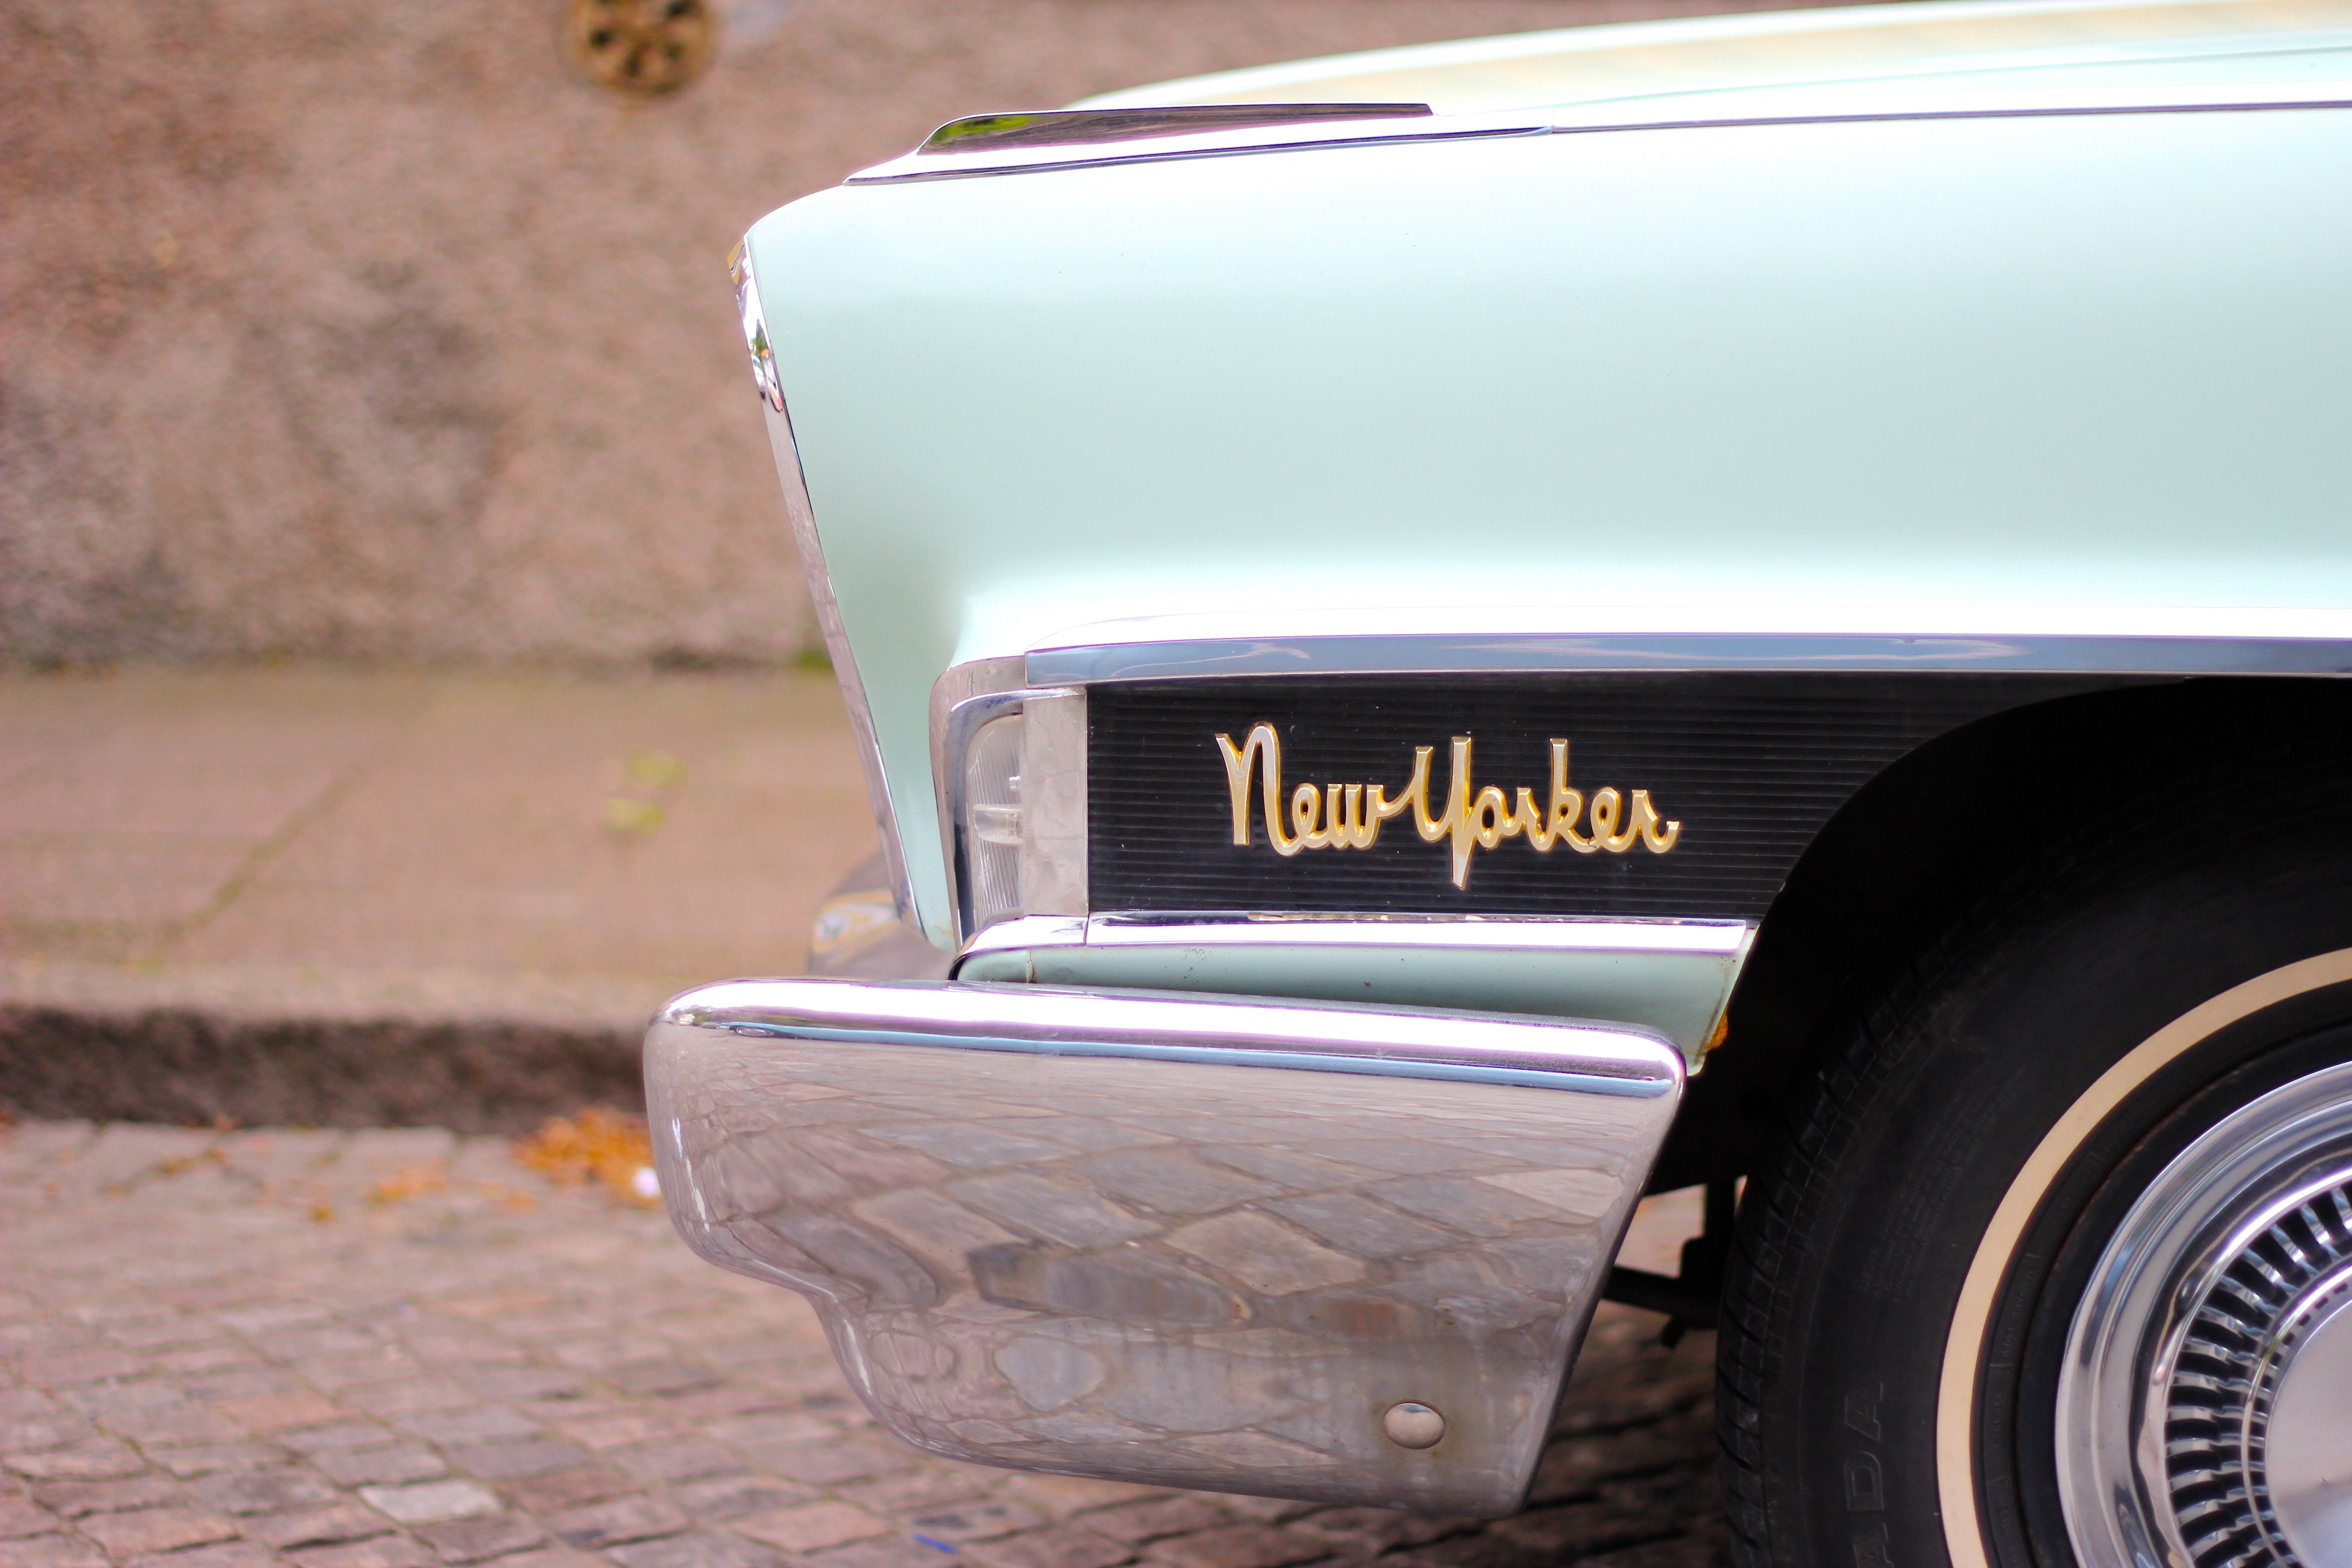
car, vintage, wheel, automobile, retro, transportation, vehicle, mint, motor vehicle, vintage car, bumper, outdoors, 40s, american, sedan, classic, chrysler, 50s, 60s, old fashioned, land vehicle, chrysler new yorker, new yorker, automobile make, automotive exterior, compact car, luxury vehicle, full size car